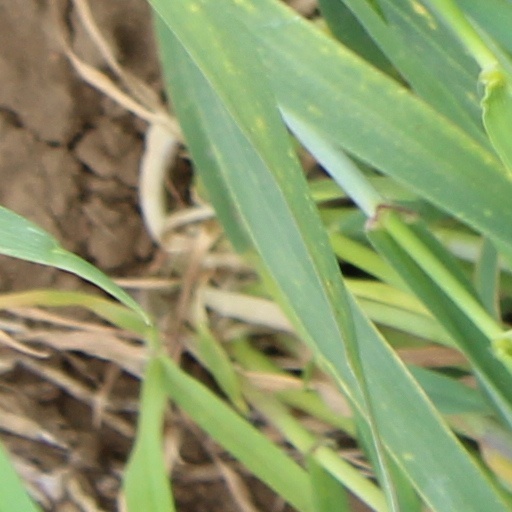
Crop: wheat